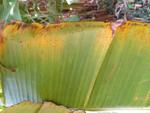
Label: xamthomonas